Amber Dalton

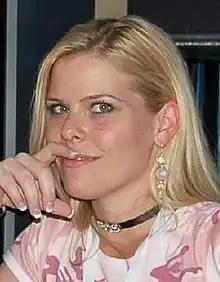
Dalton at the 2006 Electronic Entertainment Expo

Amber Dalton is an American professional esports player and co-founder of PMS Clan Inc. She used the handle Athena Twin.